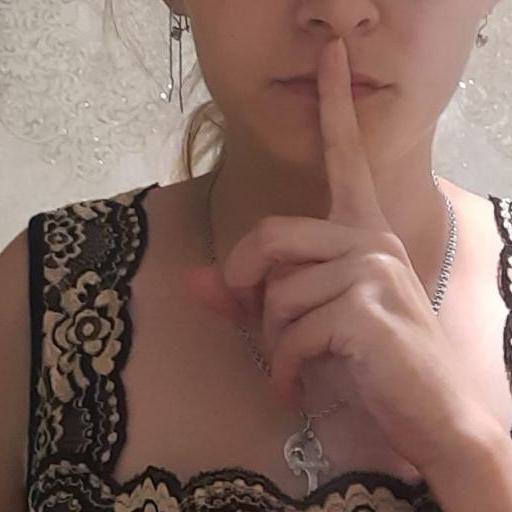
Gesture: mute